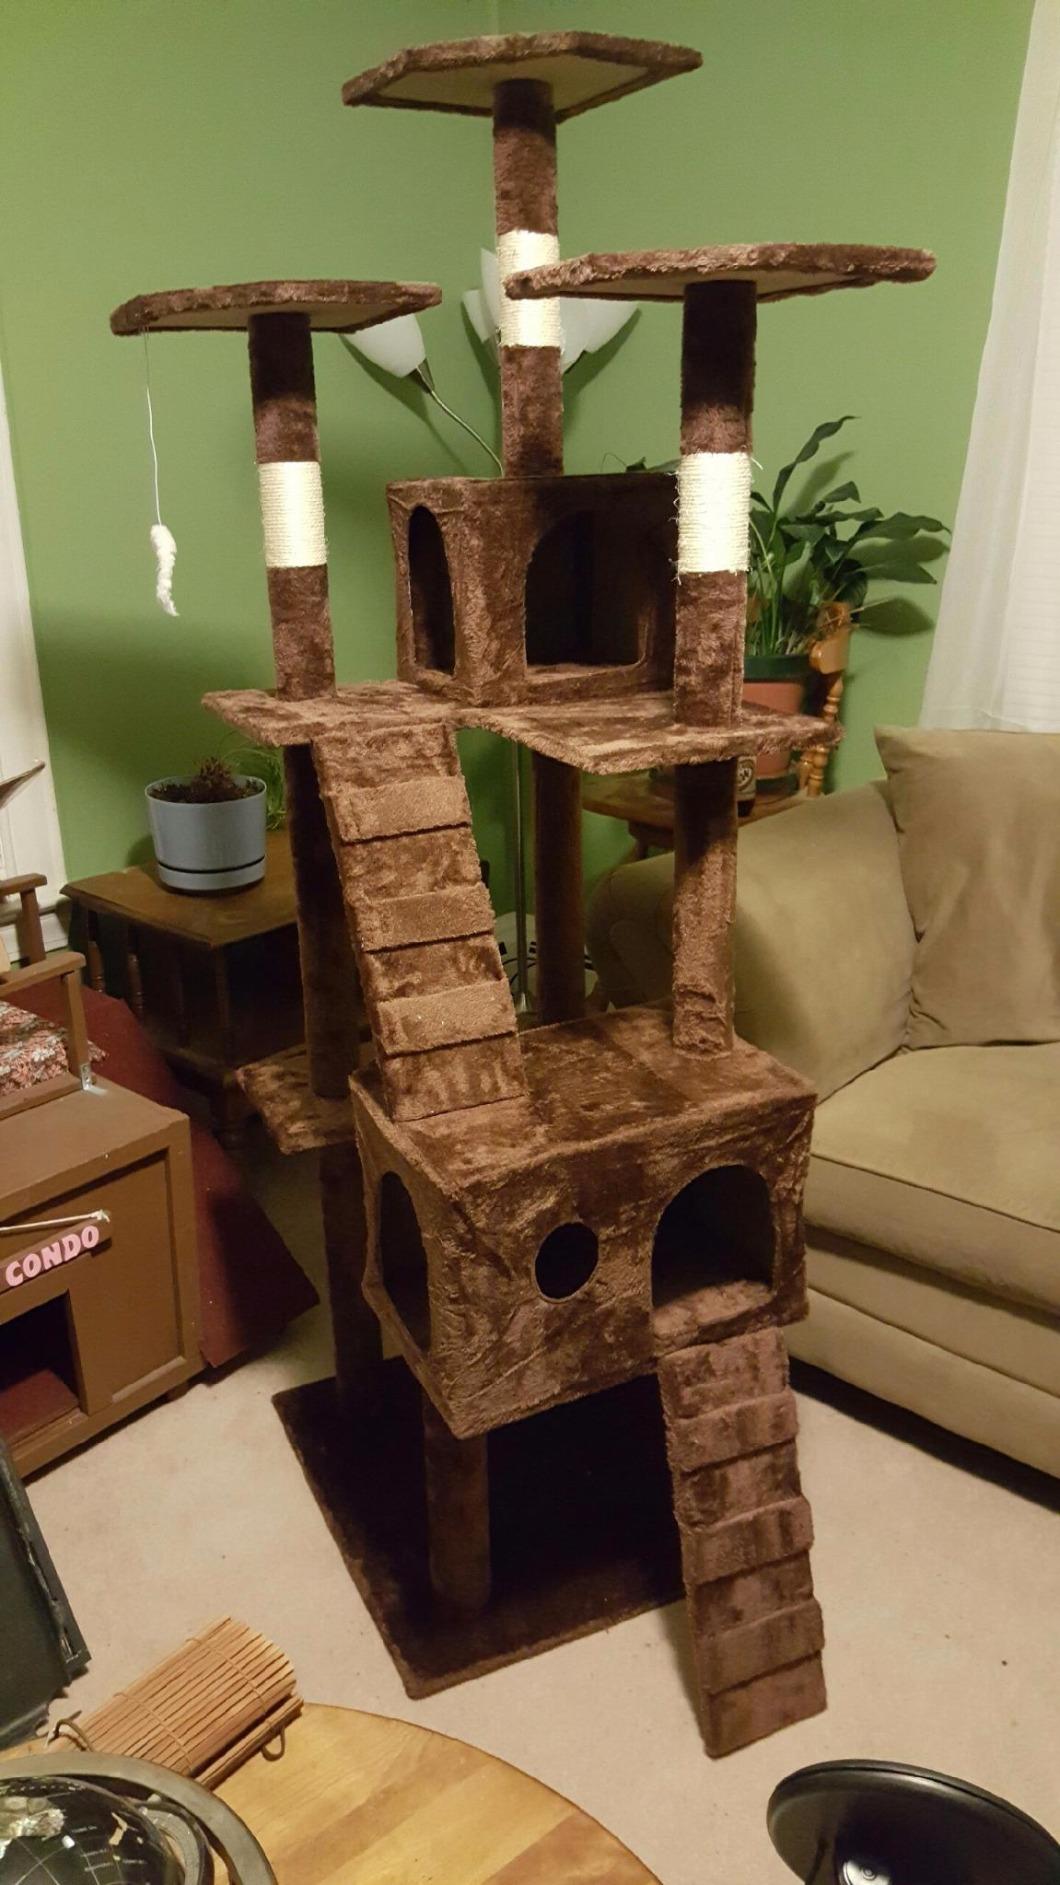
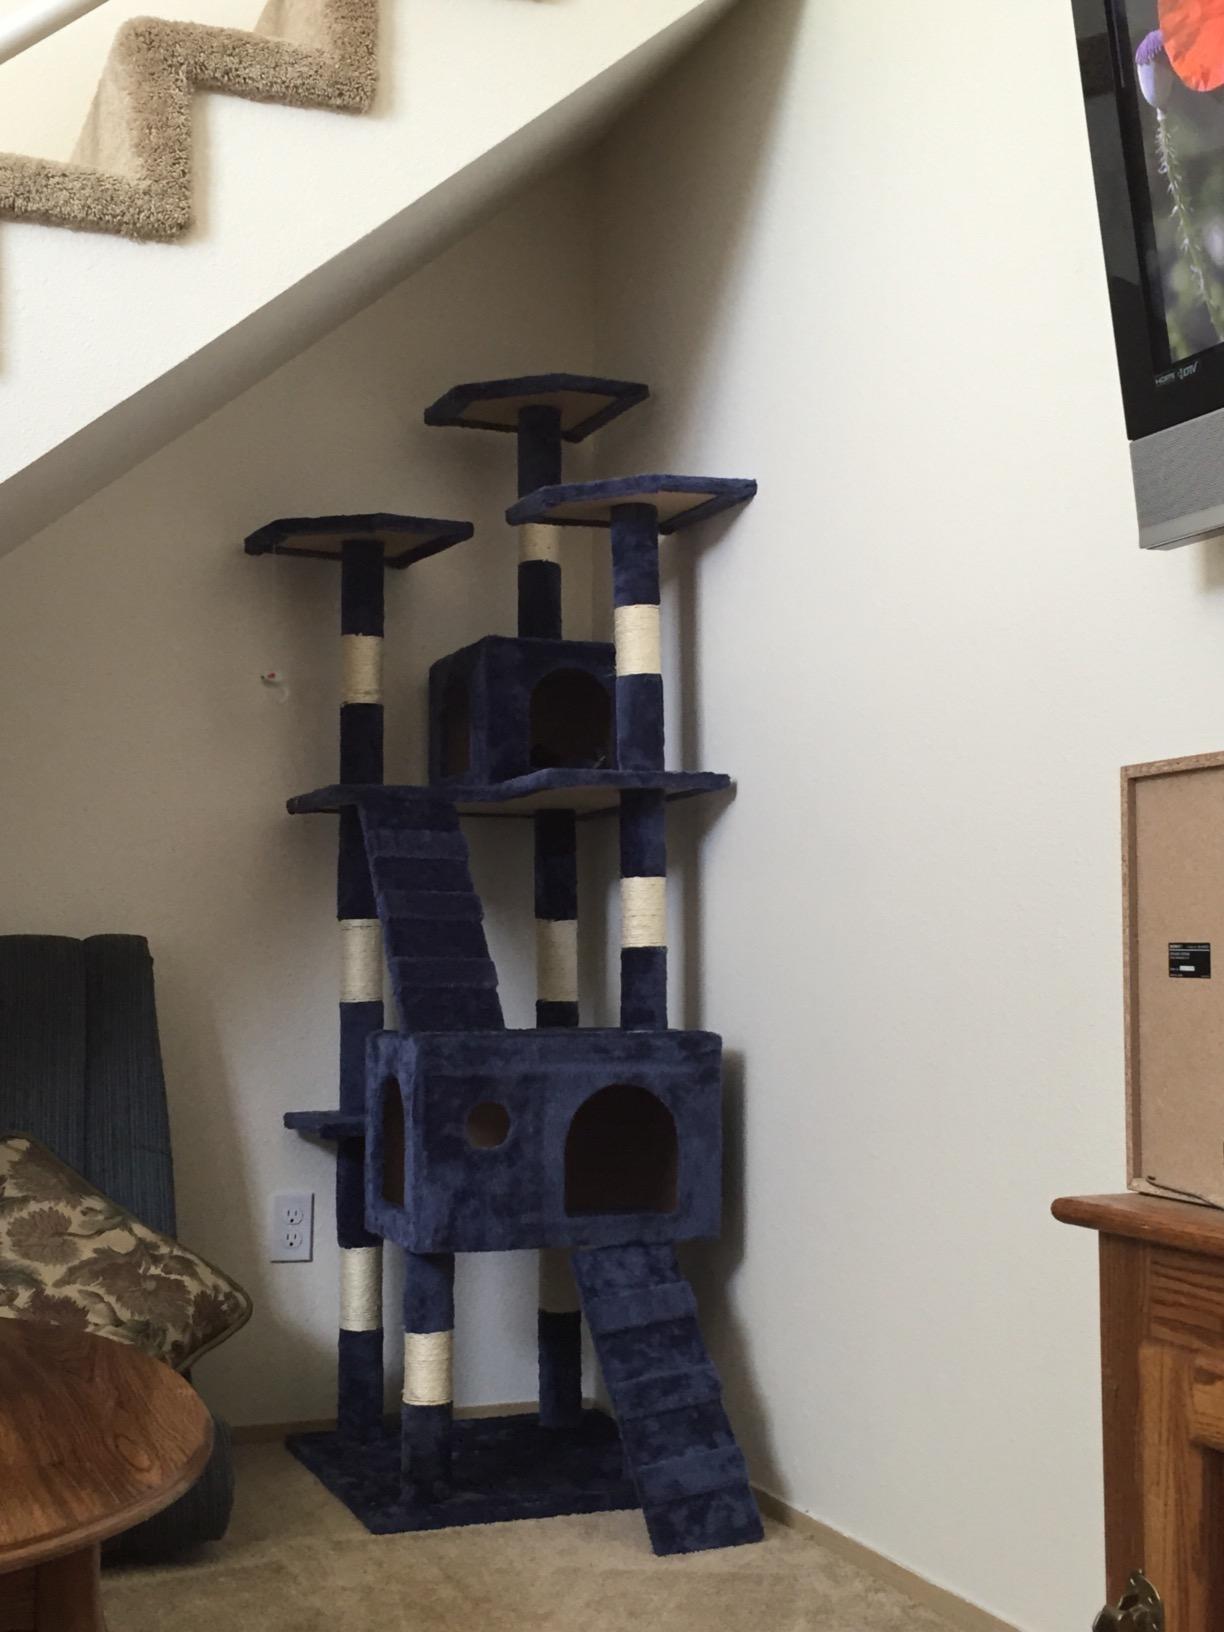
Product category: items_cat tree
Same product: no